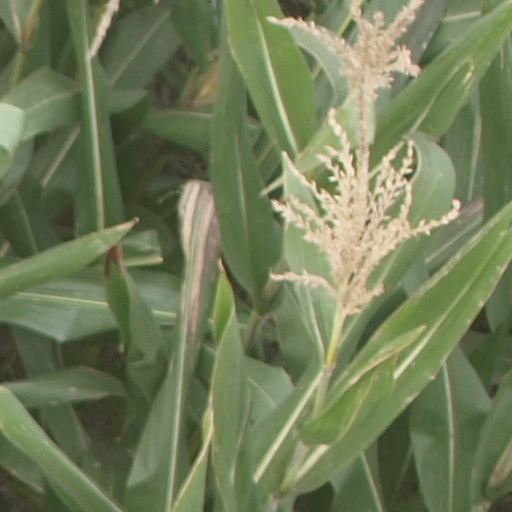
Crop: maize; corn